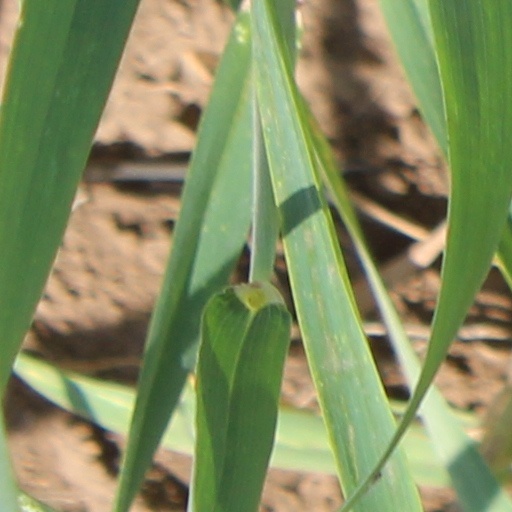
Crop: wheat